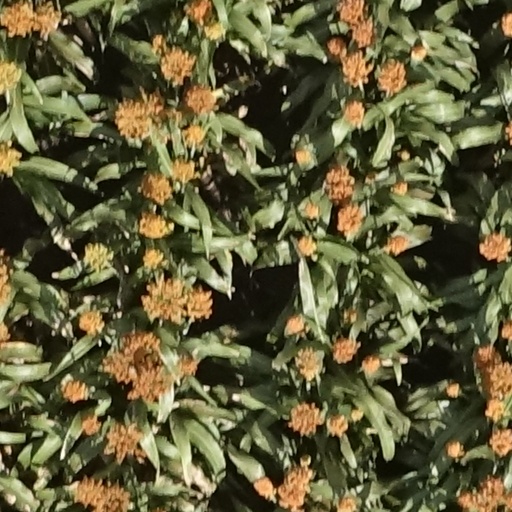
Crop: sorghum